Healey, Ossett

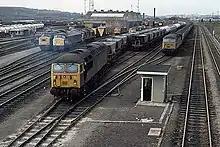
Healey Mill Yard and diesel depot in April 1982

The Manchester and Leeds Railway was built and passed through by 1840. As part of the construction a new cut was made in the Calder bypassing a sharp bend in the river, which in the course of the work severed the road to the mill. This resulted in a legal complaint from the owners of Healey New Mill which lay on the part of the Calder that would be bypassed. The courts found in the railway company's favour. A five arch bridge was built to carry the line over the new cut. Due to the delay in construction because of the court case, when the railway was opened, the Calder was crossed by a temporary wooden bridge. In 1851 the railway's owners announced that they planned to divert the river down the new cut, but the plan was never realised and a three span bridge was built replacing the wooden bridge.